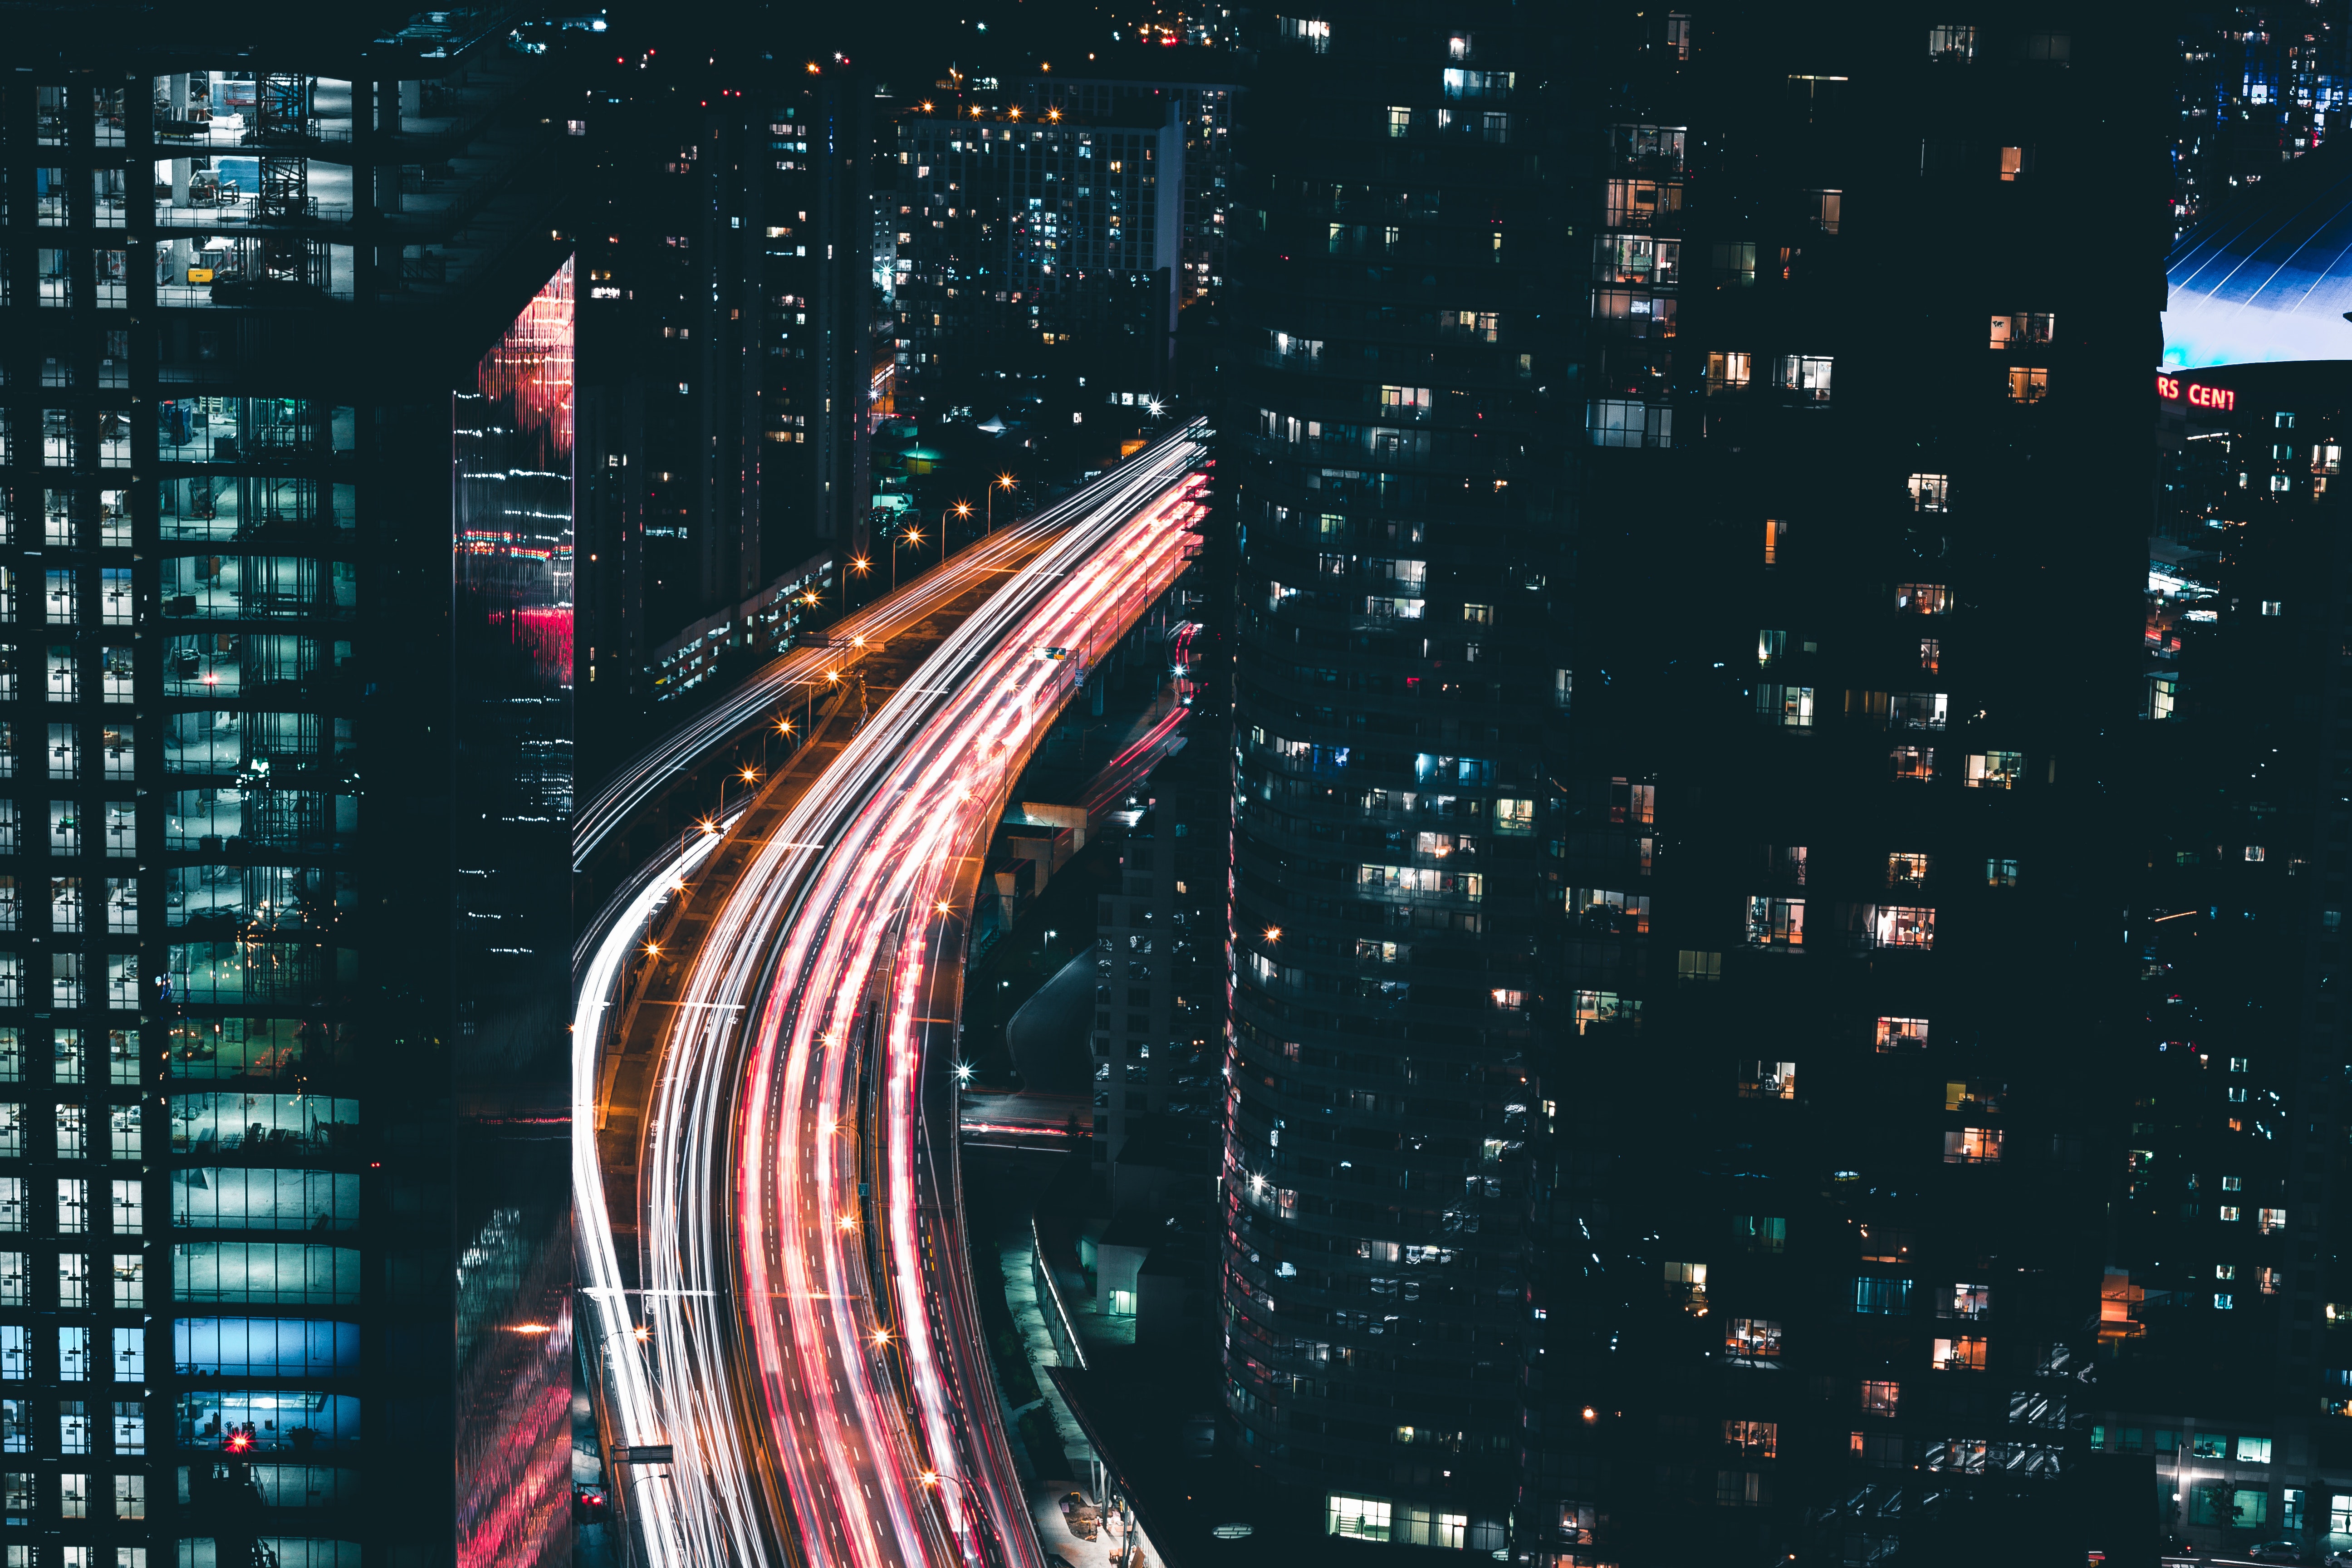
metropolitan area, metropolis, cityscape, city, urban area, human settlement, skyscraper, night, architecture, sky, infrastructure, highway, tower block, skyline, aerial photography, road, overpass, building, freeway, tower, world, traffic